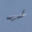
Label: airplane